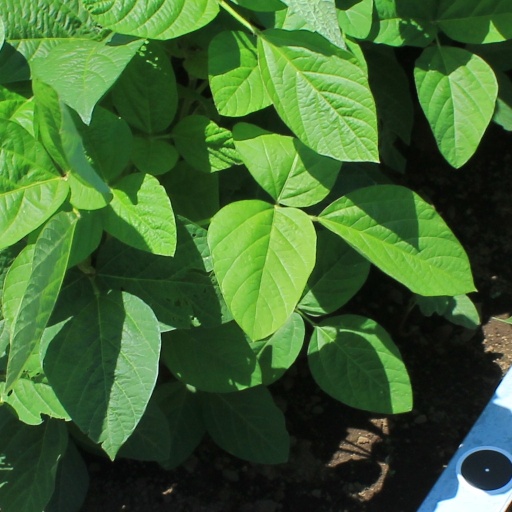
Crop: soybean